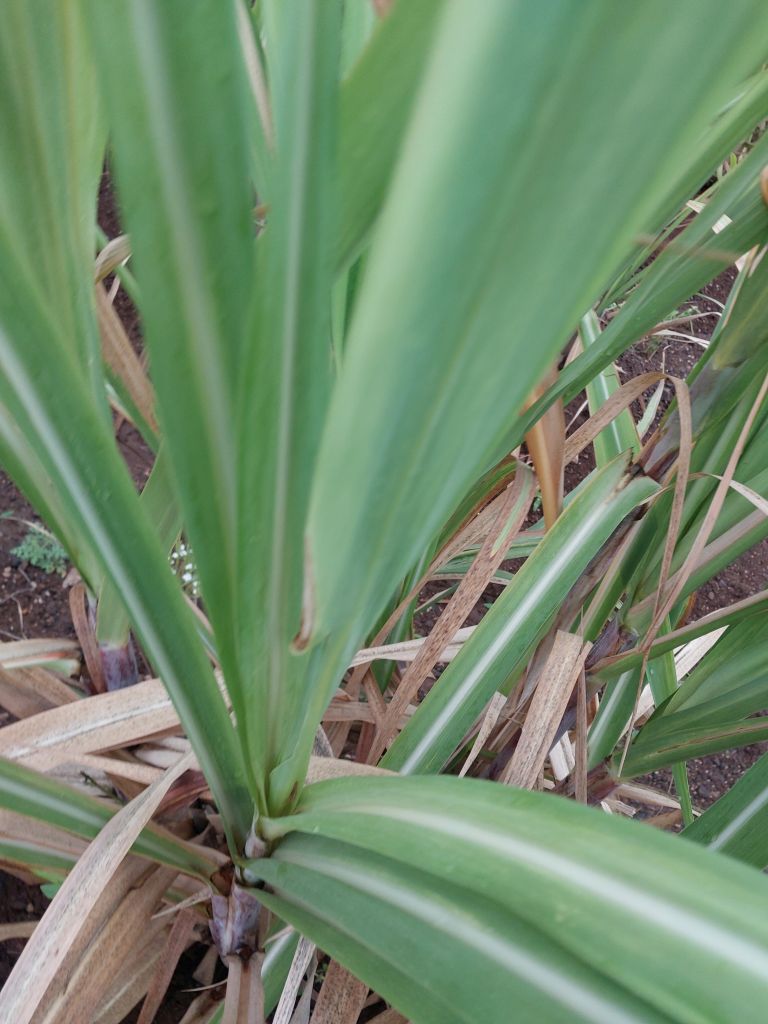
Label: Pokkah Boeng